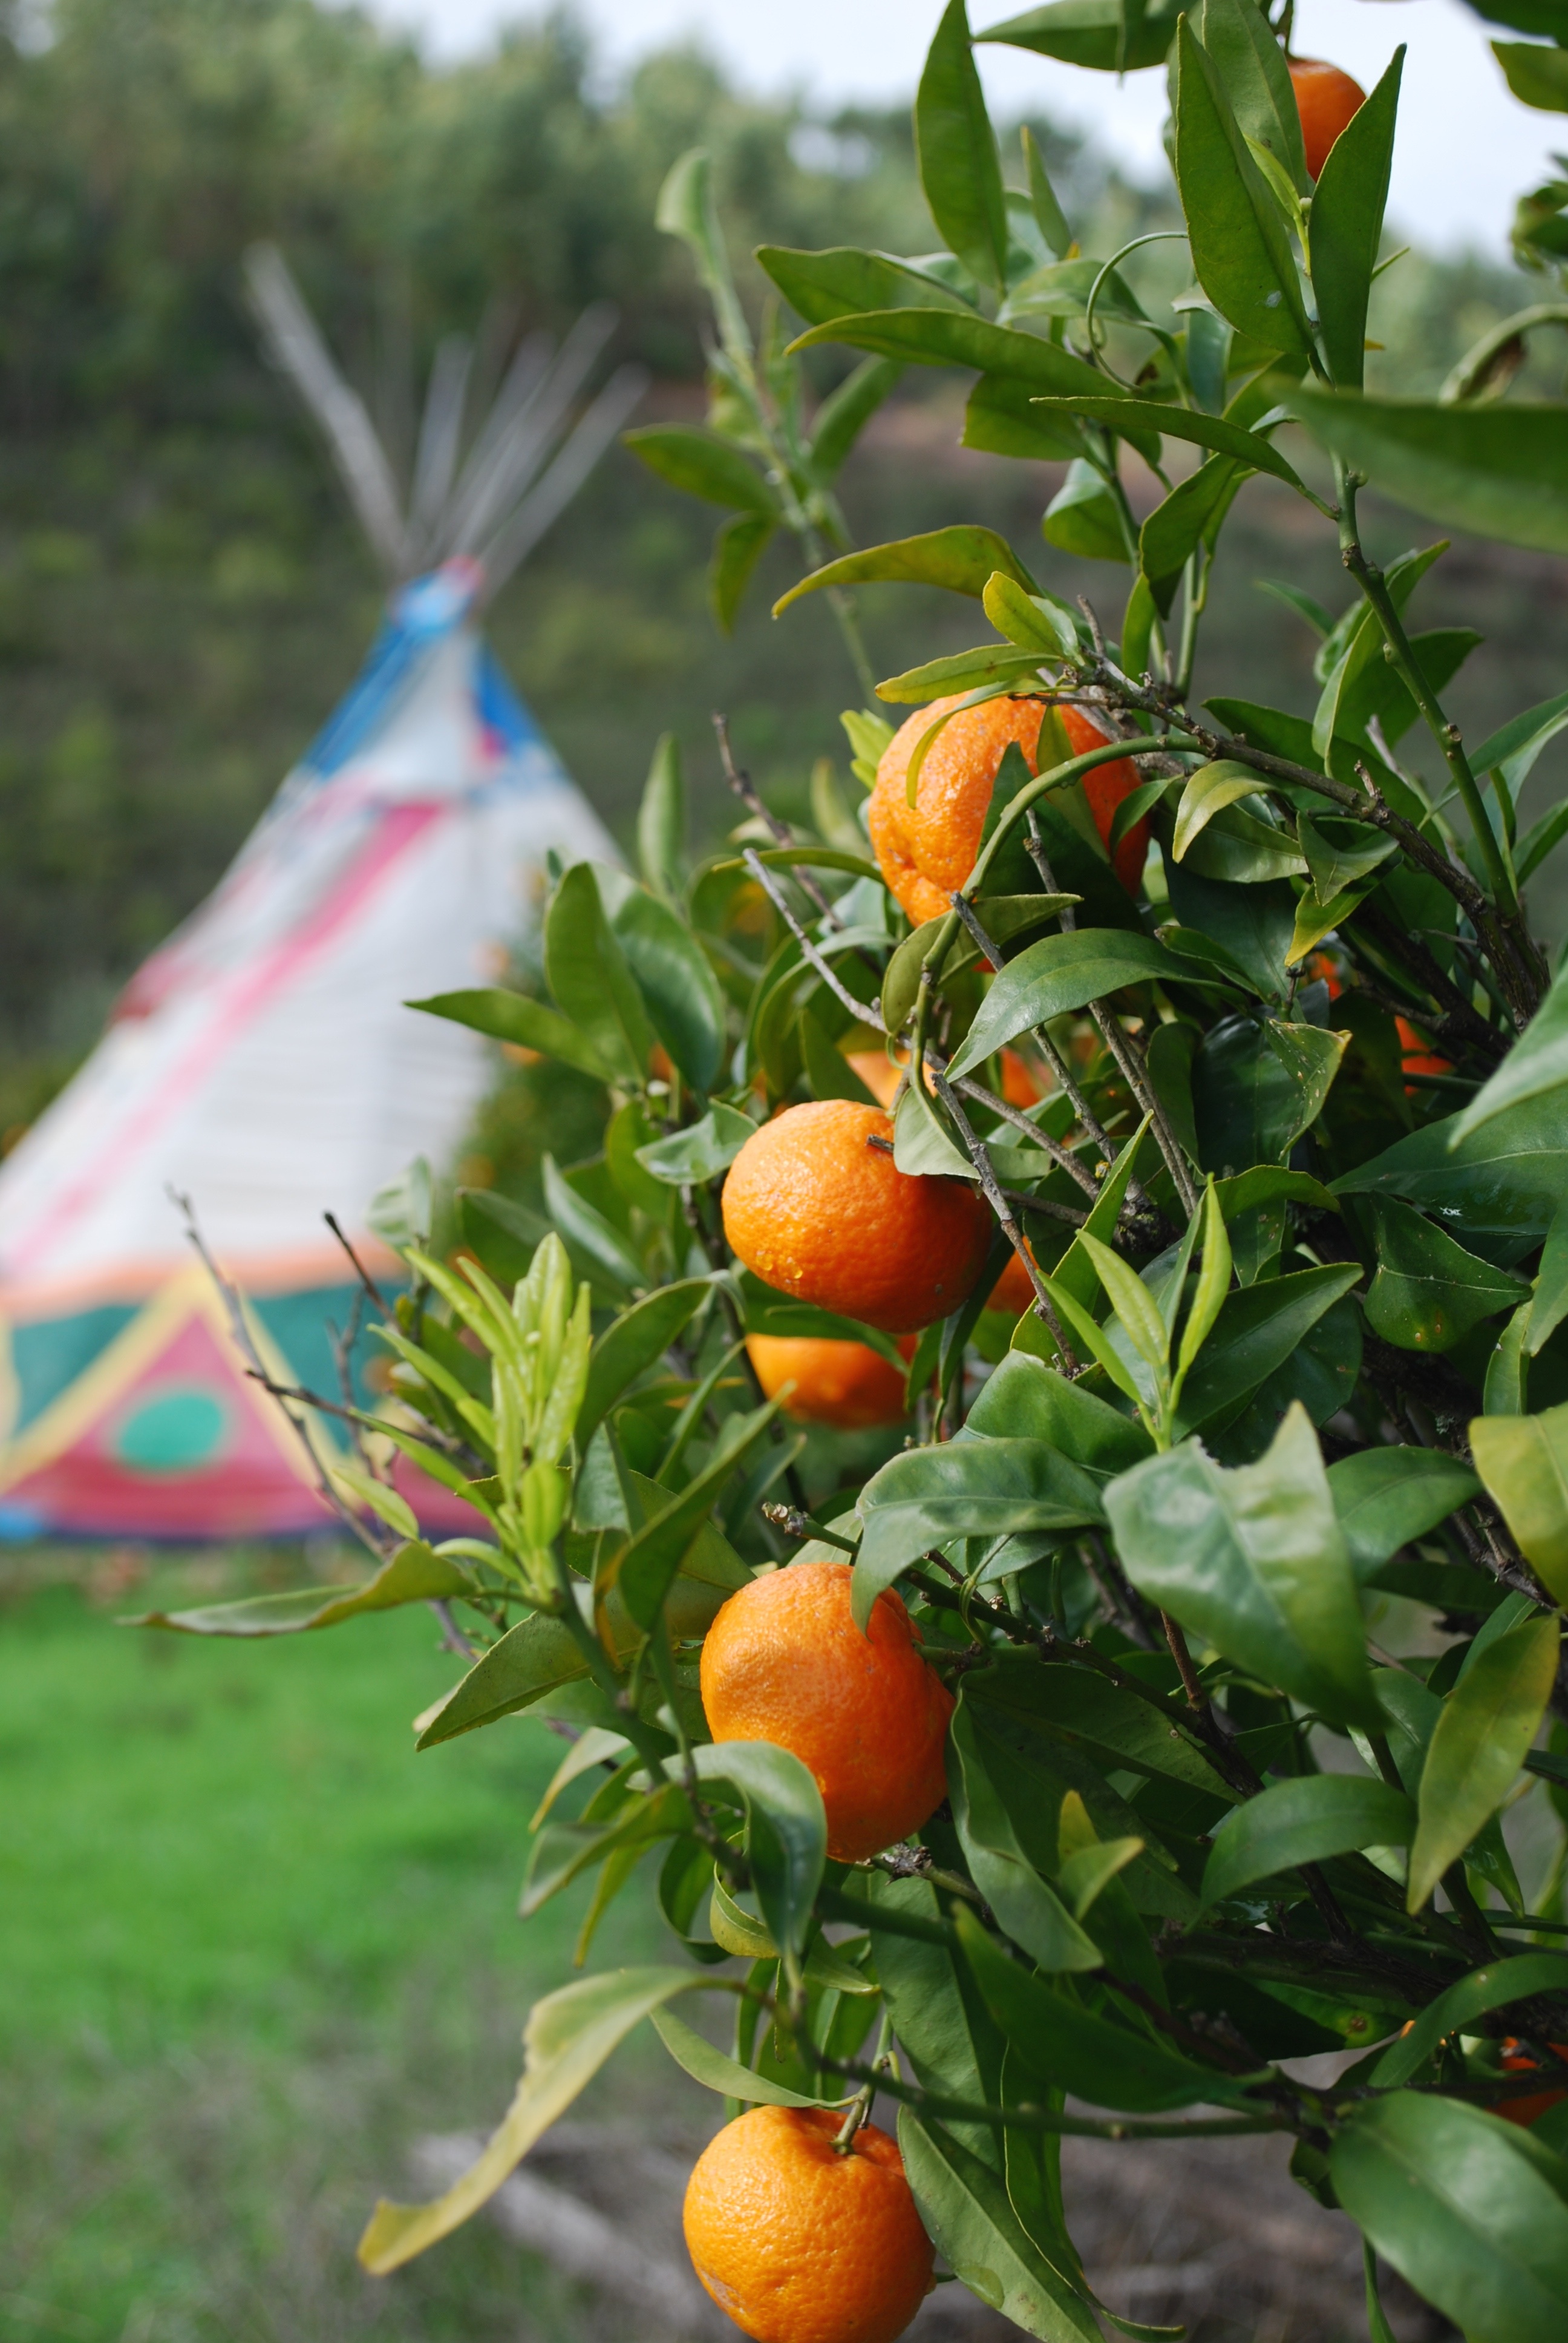
branch, plant, fruit, flower, orange, food, produce, oranges, citrus, flowering plant, tipi, bitter orange, land plant